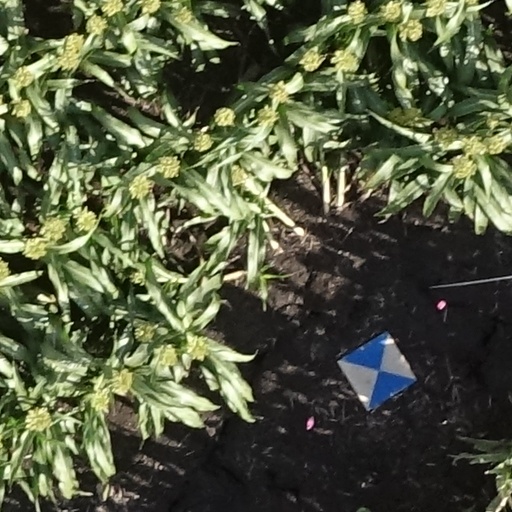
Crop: sorghum